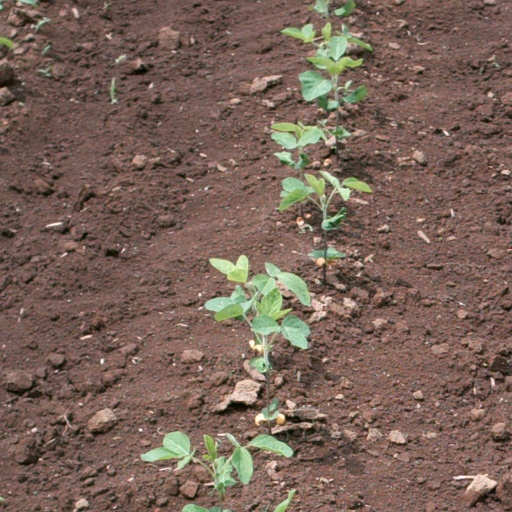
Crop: soybean